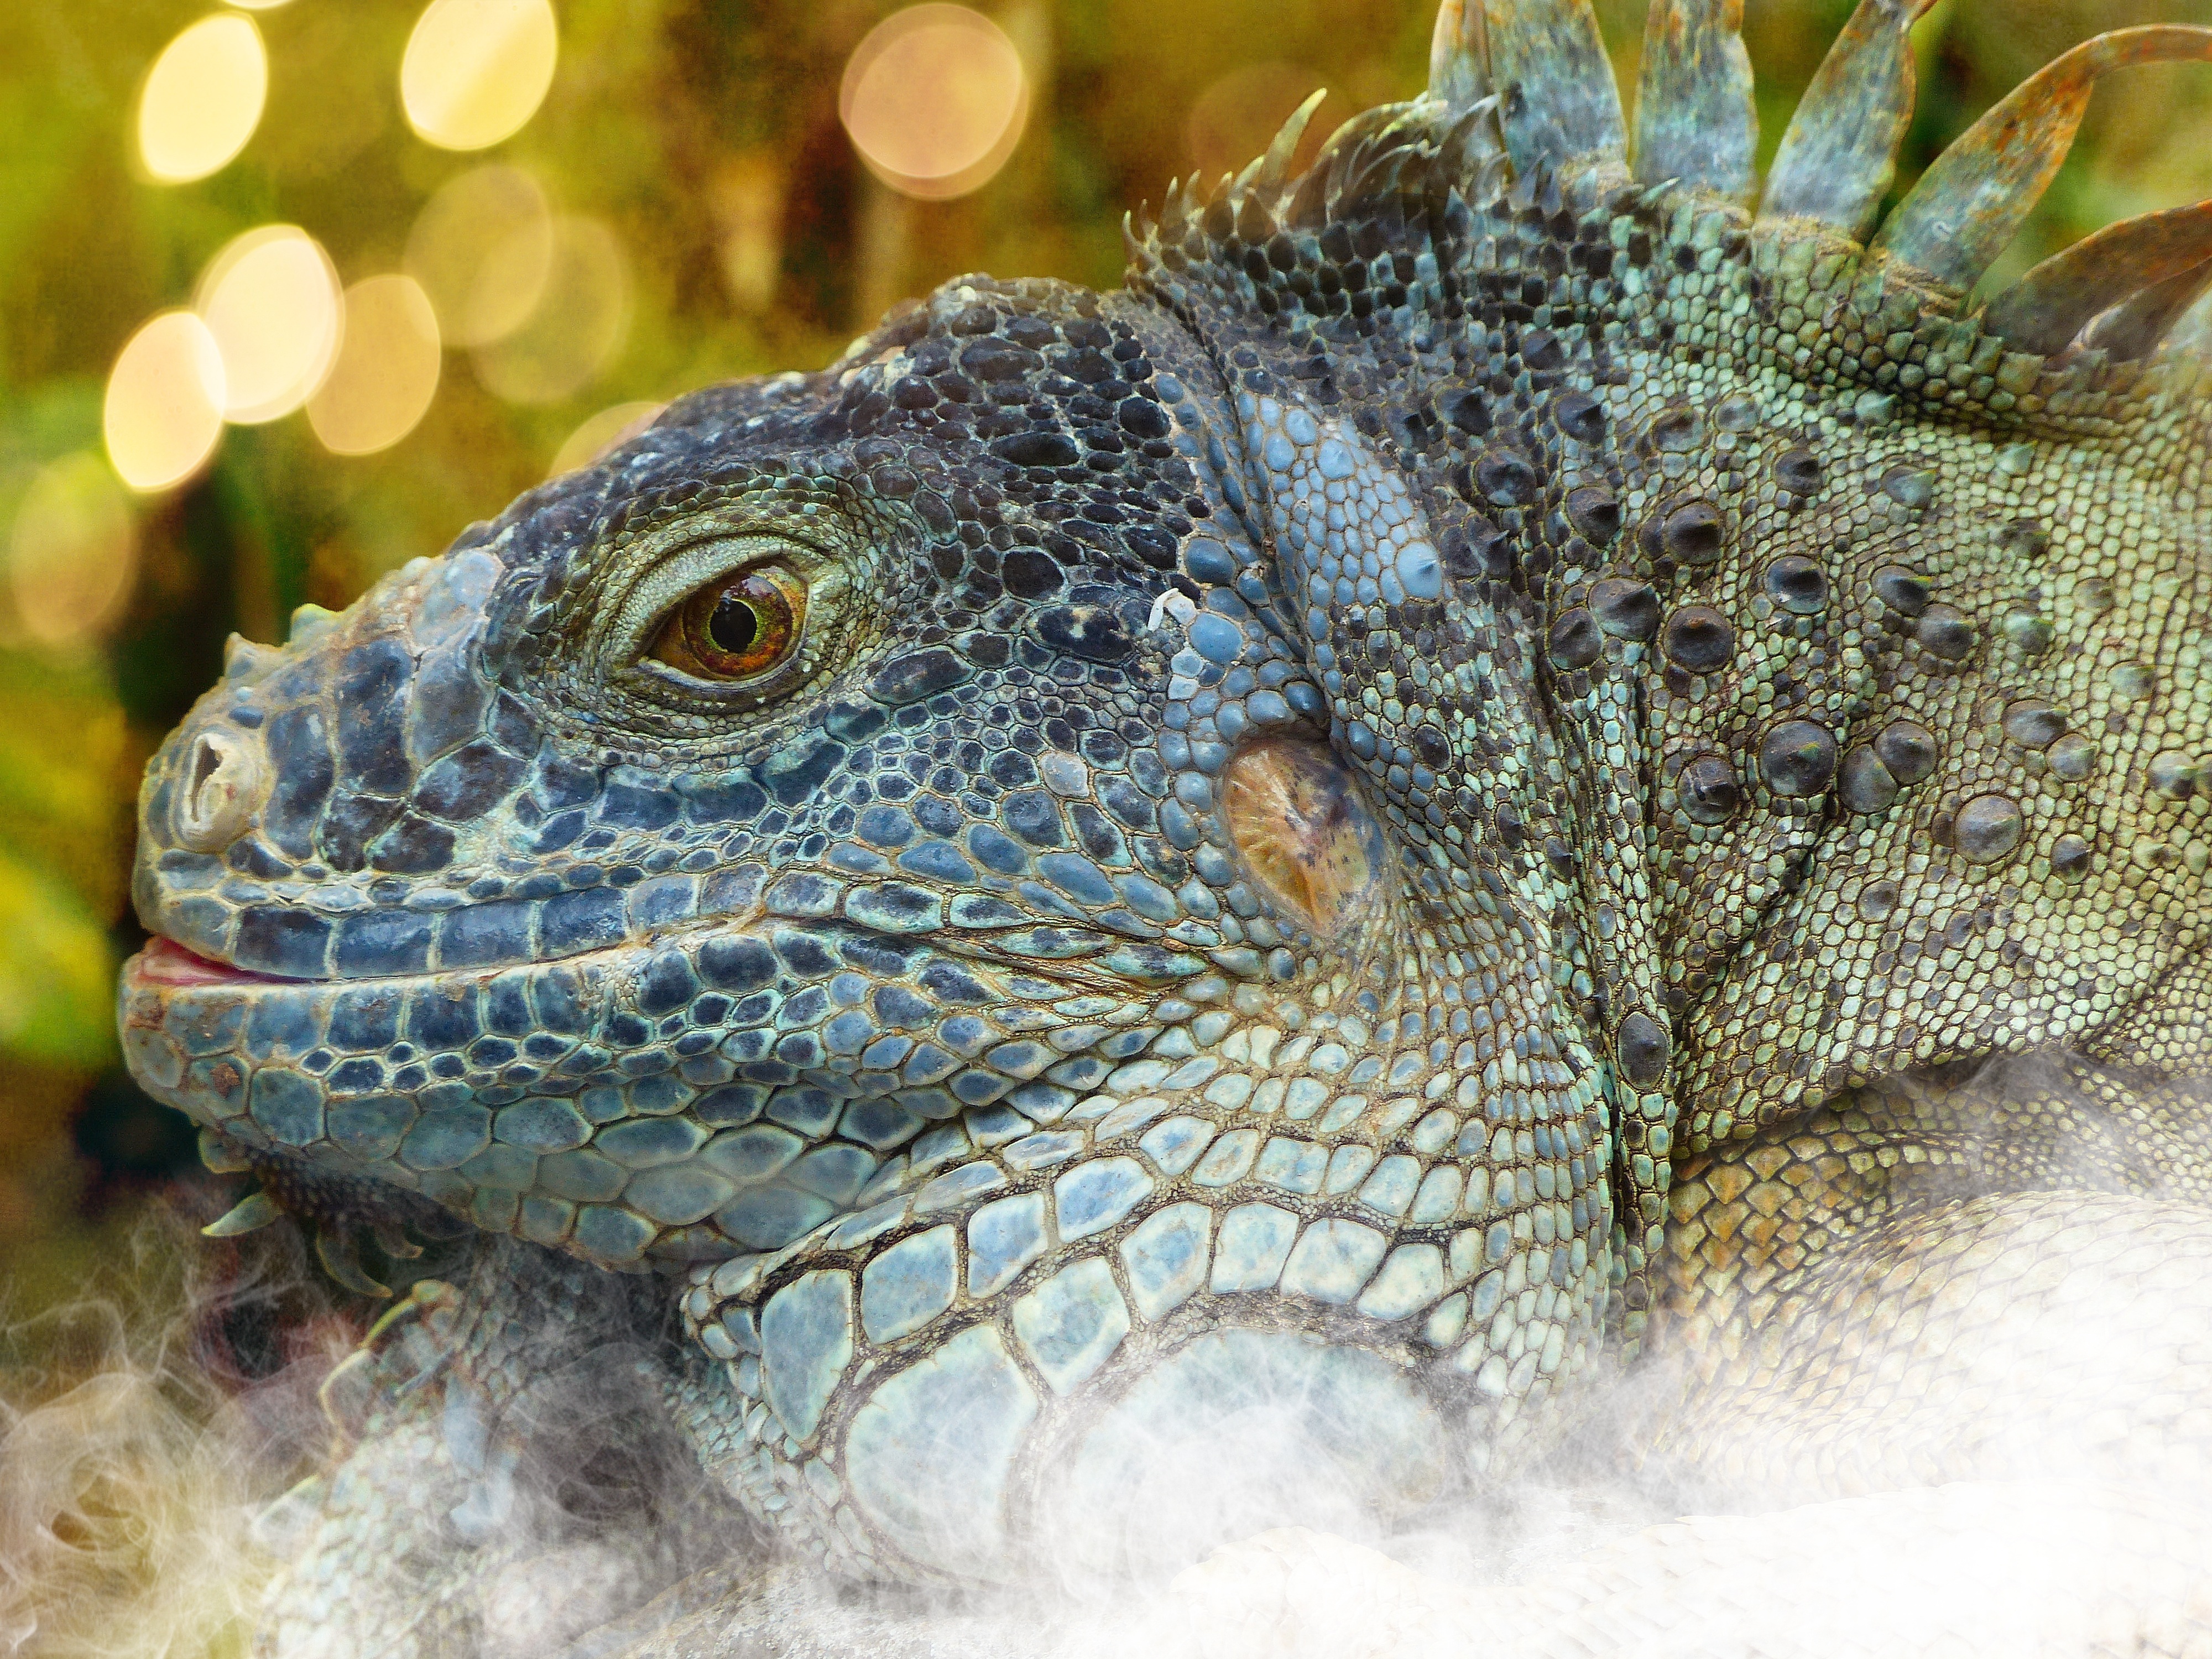
bokeh, wildlife, portrait, reptile, iguana, fauna, lizard, close up, chameleon, vertebrate, dragon, iguania, agamidae, scaled reptile, african chameleon